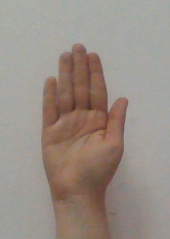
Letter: seen